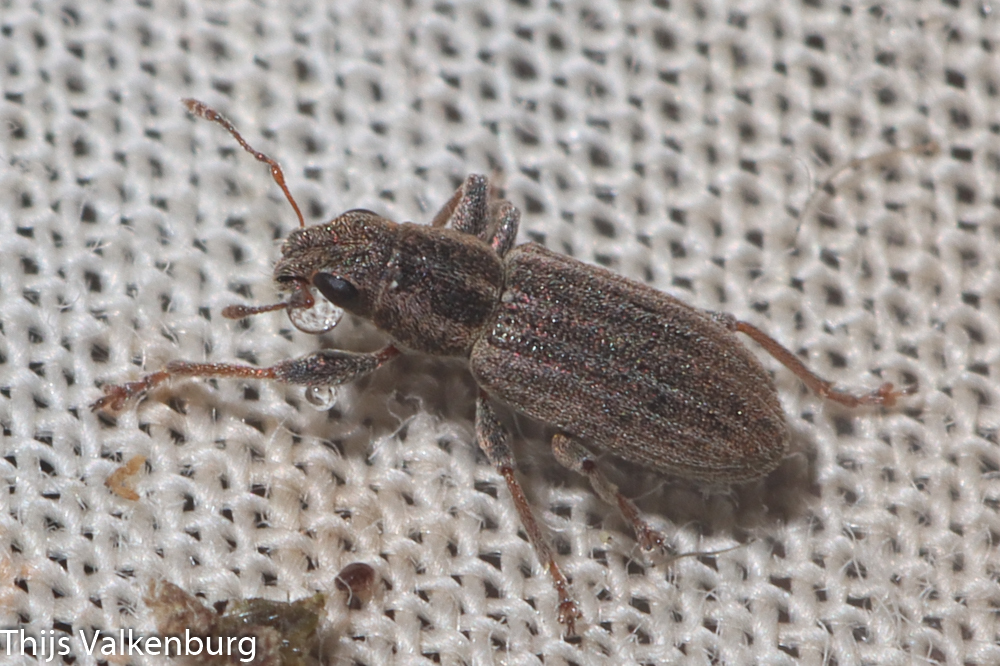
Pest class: pea_leaf_weevil